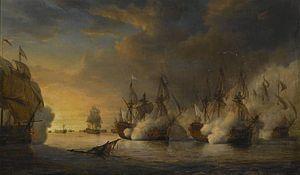
Bataille du Cap Finisterre (octobre 1747), entre les vaisseaux français de L'Etenduère et l'escadre anglaise de Edward Hawke. ""Combat de l'Intrépide s’élançant au secours du Tonnant"""
Louis Charles, comte du Chaffault de Besné, seigneur de Chambreton, Meslay, la Goyére et autres terres, né le 29 février 1708 à Nantes, mort en cette même ville le 27 juin 1794 à la prison de Lusançay, est un lieutenant général des armées navales français. Originaire d'une famille noble nantaise, Louis Charles du Chaffault de Besné entre jeune dans la marine royale et se distingue une première fois au large du cap Finisterre pendant la guerre de Succession d'Autriche.
Henri-François des Herbiers, marquis de L'Estenduère, né à Angers le 6 juin 1682 et décédé à Rochefort le 26 mars 1750, est un officier de marine et aristocrate français des XVIIᵉ et XVIIIᵉ siècles. Issu d'une famille de la noblesse poitevine, il commence son apprentissage de la navigation sous les ordres de son oncle et entre très jeune dans la Marine royale. Il se distingue pour la première fois pendant la guerre de Succession d'Espagne pendant au large de Vélez-Málaga puis de Marbella, avant de se livrer quelque temps à la guerre de course. Dans les années 1720, il effectue plusieurs voyages en Nouvelle-France et effectue des relevés hydrographiques du Saint-Laurent. Il sert à nouveau pendant la guerre de Succession de Pologne et pendant la guerre de Succession d'Autriche.
L’Intrépide est un vaisseau de ligne de 74 canons à deux ponts de la Marine royale française. Il est construit à Brest par l'architecte naval Blaise-Joseph Ollivier dont c’est l’une des dernières créations. Mis sur cale en 1745, il est lancé en 1747, un an après la mort de son architecte. L’Intrépide participe à la guerre de Succession d'Autriche, à la guerre de Sept Ans puis à celle de l'Indépendance américaine lors de laquelle il est perdu par accident.
La seconde bataille du cap Finisterre est une bataille navale livrée pendant la guerre de Succession d'Autriche. Elle se déroule au large de l'Espagne. Cette bataille oppose, le 25 octobre 1747, une escadre britannique commandée par Edward Hawke à l'escorte d'un convoi français commandé par Desherbiers de l'Estenduère. C'est le dernier des trois grands affrontements navals opposant la Marine française à la Royal Navy pendant ce conflit.
François Pierre Huon de Kermadec, dit le « chevalier Huon », né vers 1725 et mort le 15 mai 1787 à Brest, est un officier de marine français du XVIIIᵉ siècle. Il sert dans la Marine royale à Brest pendant les trois grands conflits du XVIIIᵉ siècle, et prend sa retraite avec le grade de chef d'escadre.
Louis-Philippe de Rigaud, comte de Vaudreuil, né le 22 septembre 1691 à Québec et mort à Rochefort ou à Tours le 27 décembre 1763, est un officier de marine français des XVIIᵉ et XVIIIᵉ siècles. Il sert d'abord au Canada dont son père est gouverneur général et ne vient en France qu'après la mort de son père. Il gravit un à un les échelons de la hiérarchie dans la Royale jusqu'en 1738, date à laquelle il reçoit un brevet de capitaine de vaisseau. Pendant la guerre de Succession d'Autriche, il affronte par deux fois les Britanniques. Une première fois en 1744 au large du cap Sicié et surtout en octobre 1747 lors de la seconde bataille du cap Finisterre au cours de laquelle il vient porter secours à son amiral, assailli de toutes parts. Nommé chef d'escadre en récompense, puis lieutenant général des armées navales, il est couvert d'honneurs et nommé commandant de la Marine à Rochefort.
Henri-François de La Rochefoucauld, comte de Cousages, seigneur de Clavellier, de Brassac et autres terres, né le 17 août 1716 et mort en 1784, est un aristocrate et militaire français du XVIIIᵉ siècle. Après des débuts dans l'infanterie pendant la guerre de Succession de Pologne il intègre la Marine royale et termine sa carrière au grade de vice-amiral, commandant de la flotte du Levant.